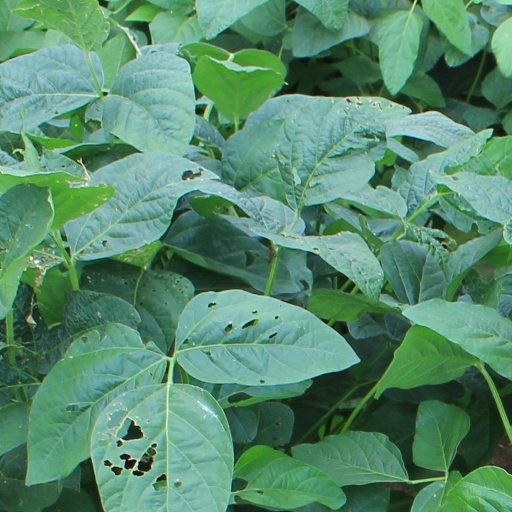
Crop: soybean